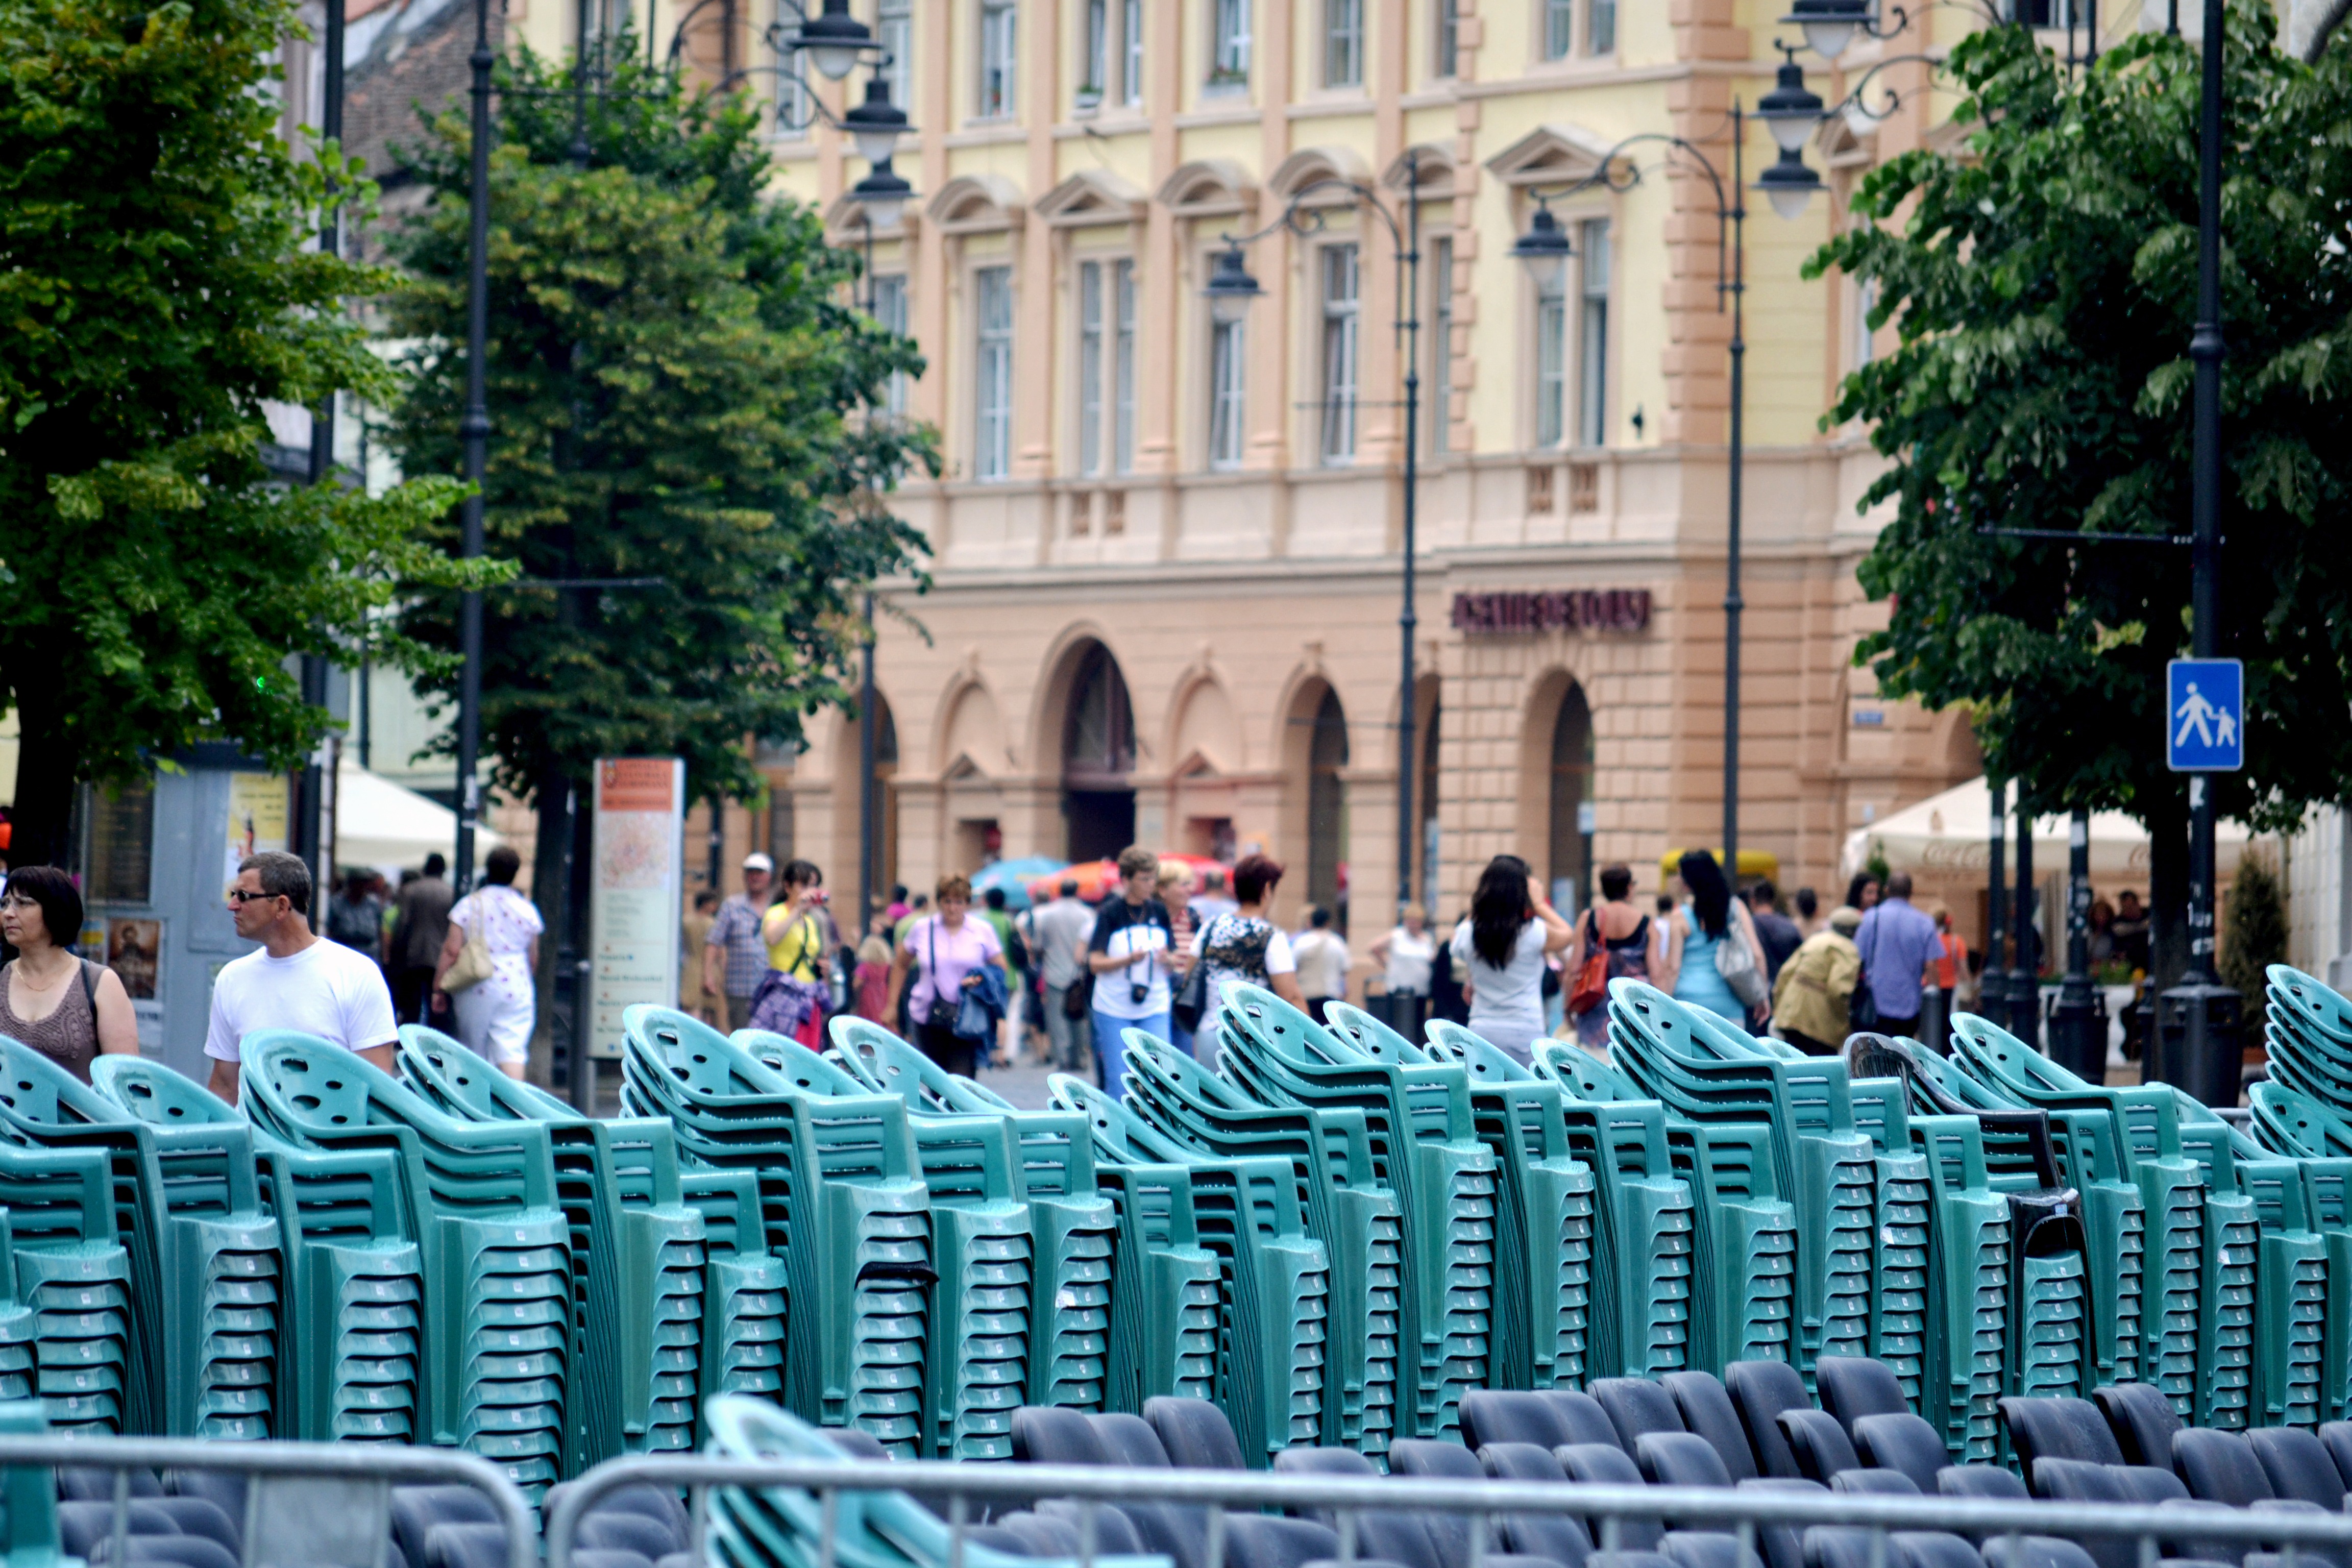
people, city, crowd, outside, chairs, buildings